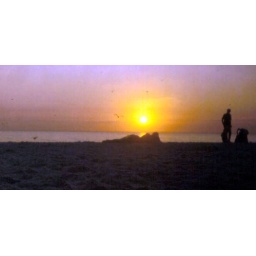
sand sculpture at sunset on the beach in Sarasota, FL